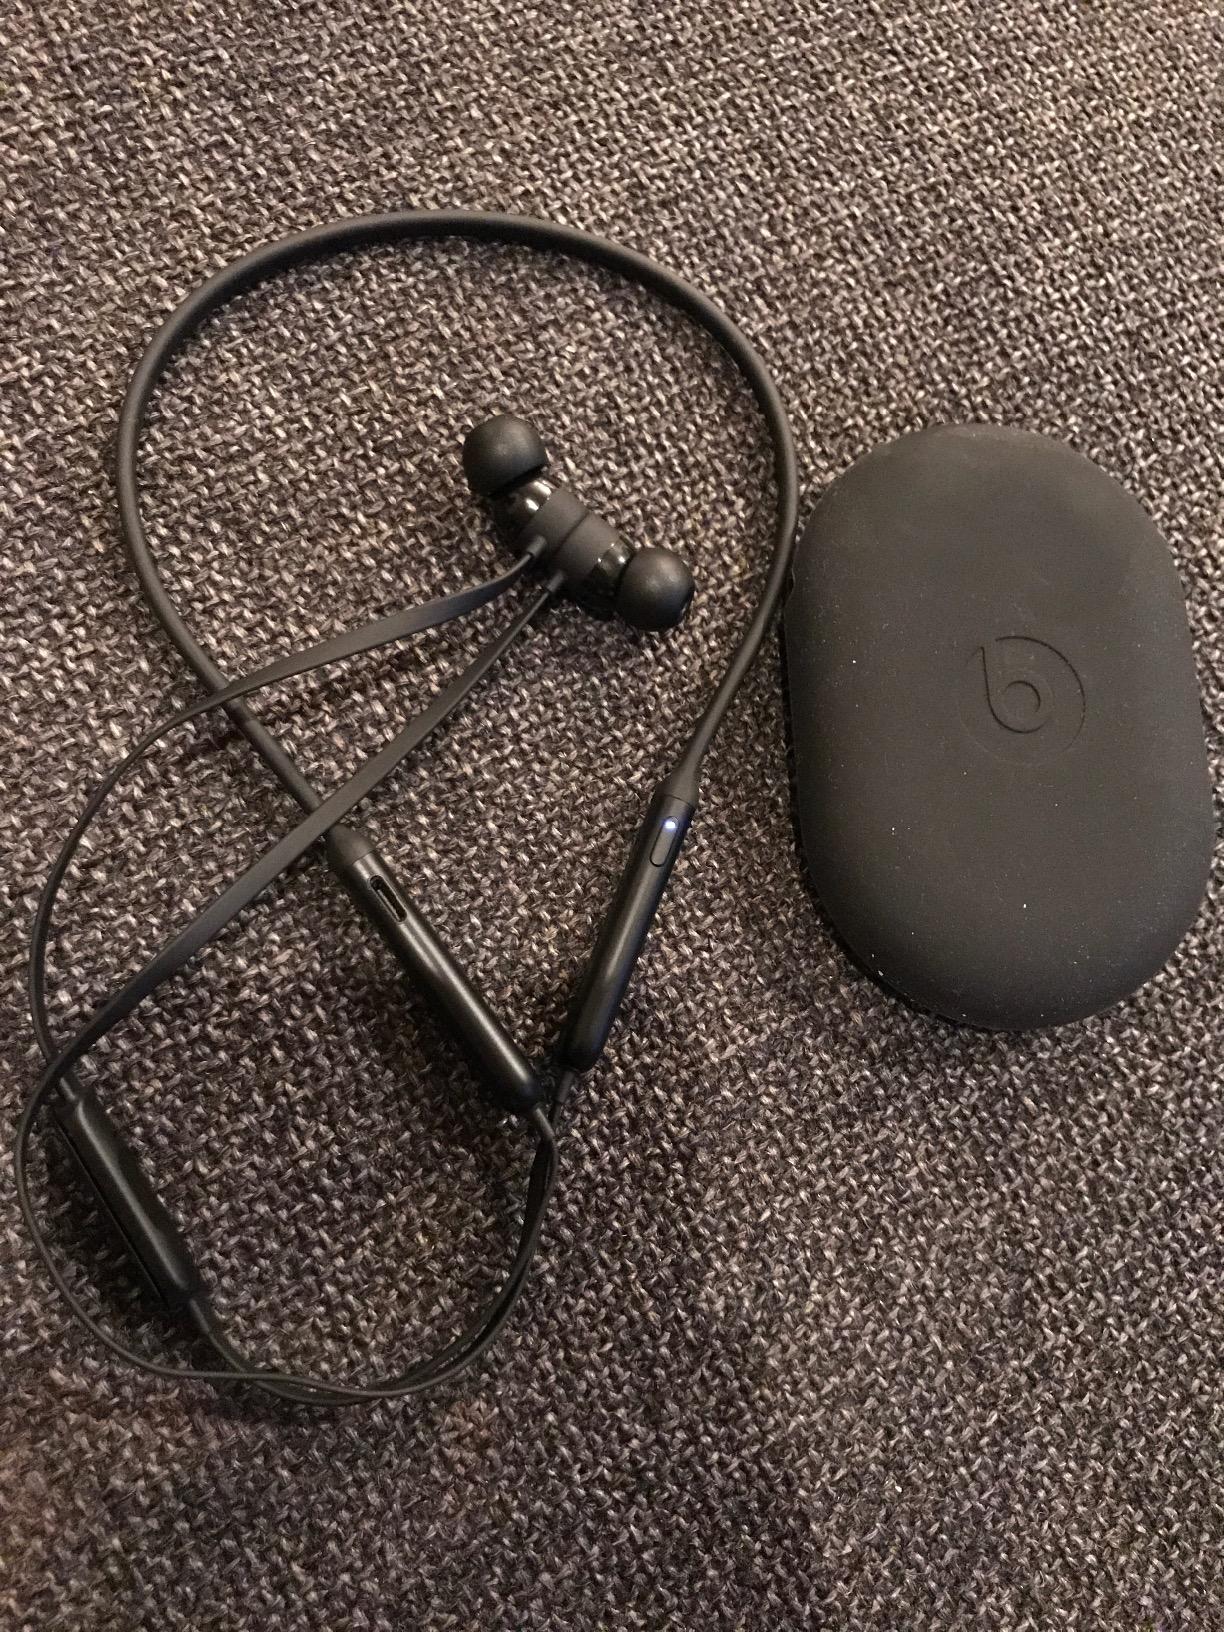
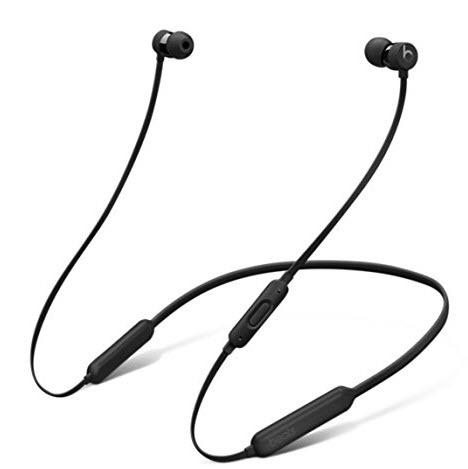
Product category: headphones
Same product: yes